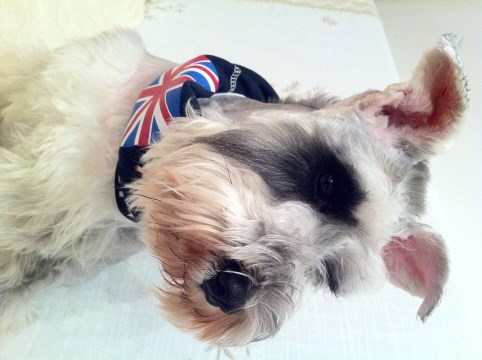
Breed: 2342-n000102-miniature_schnauzer